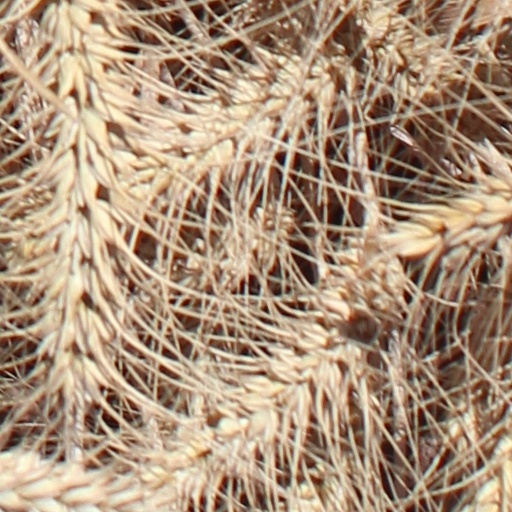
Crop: wheat